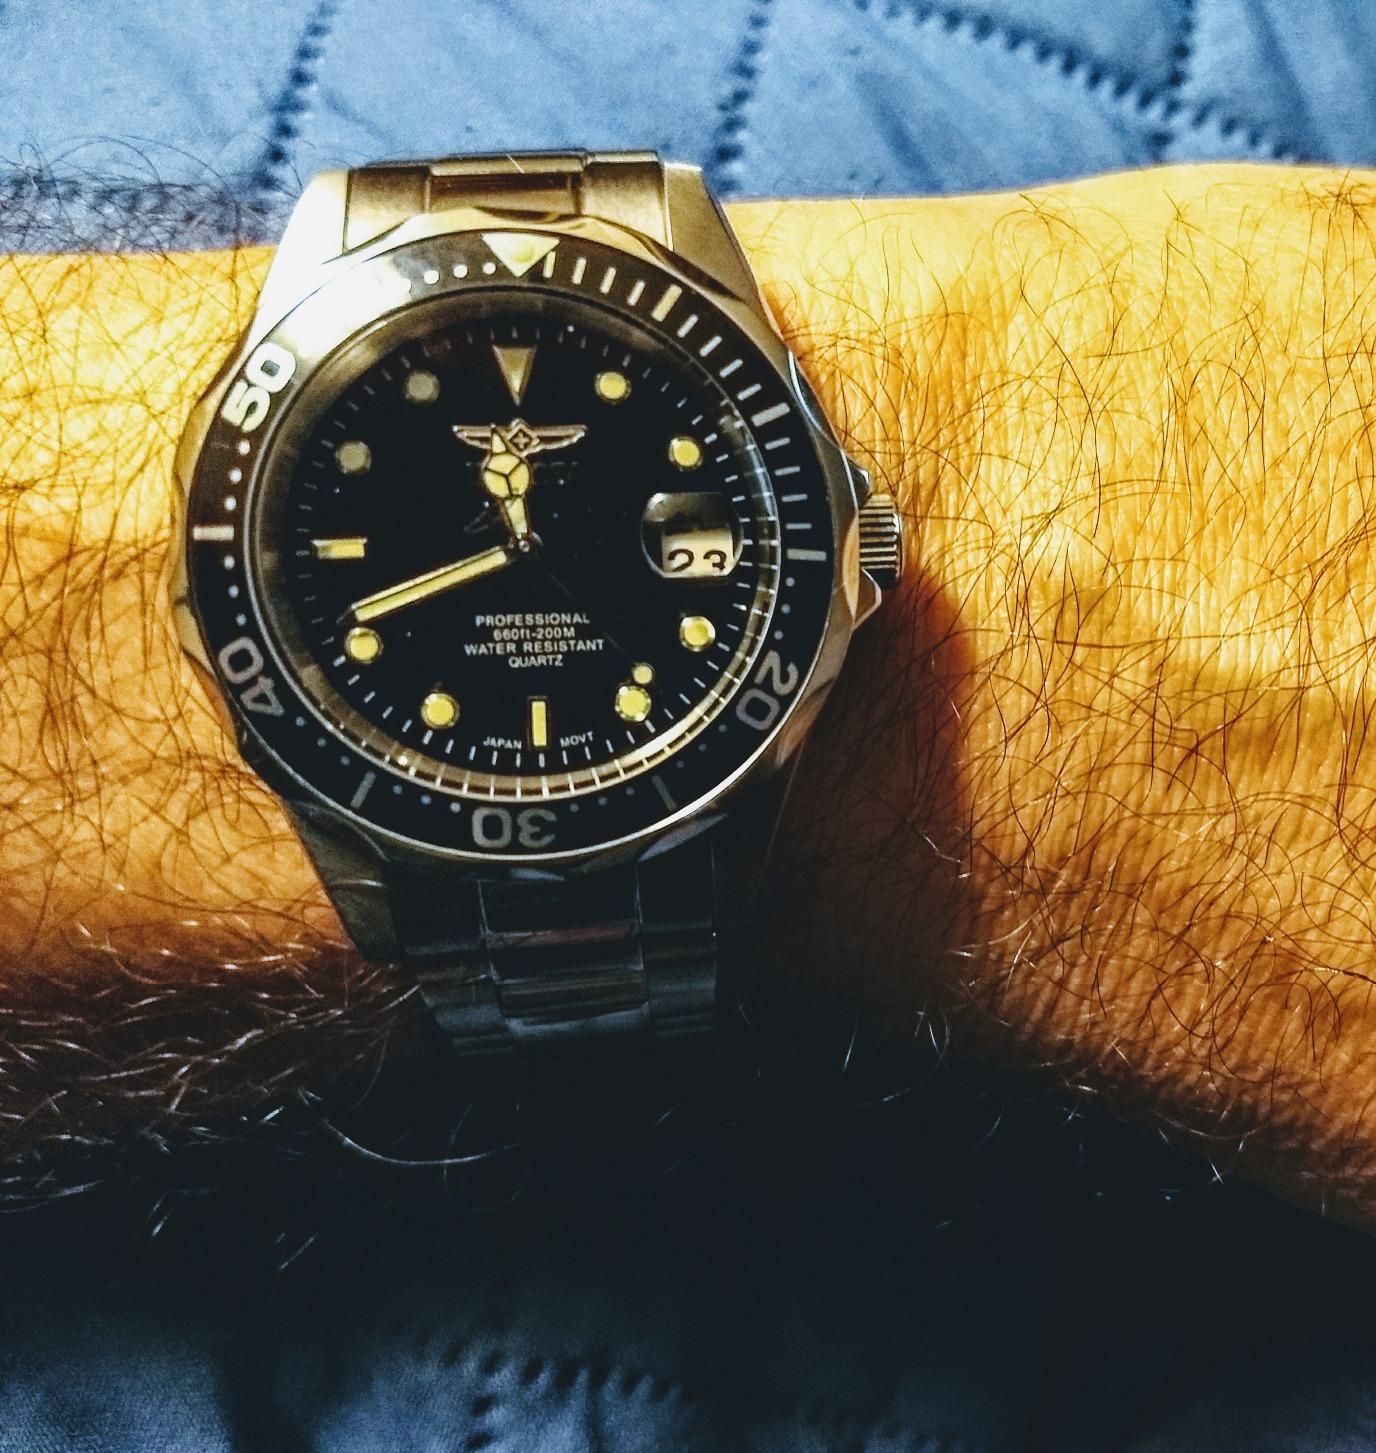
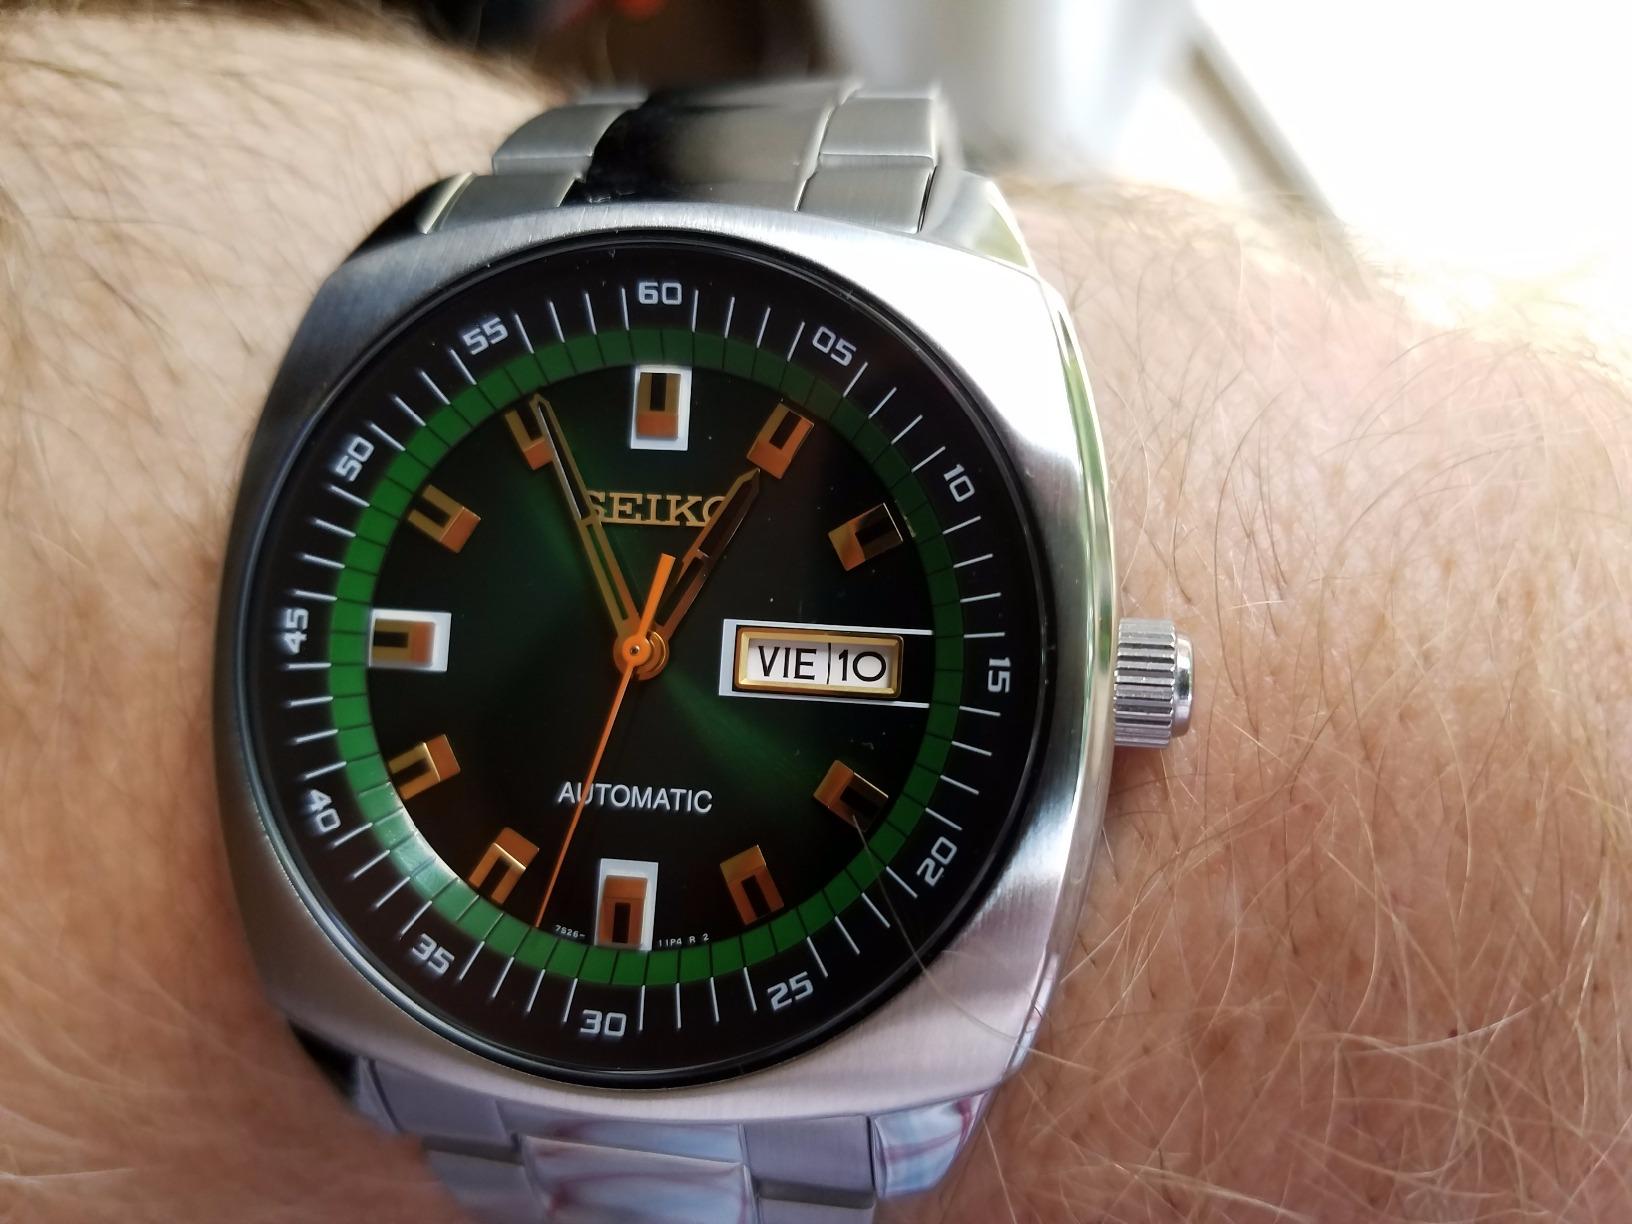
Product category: accessories_watch
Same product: no